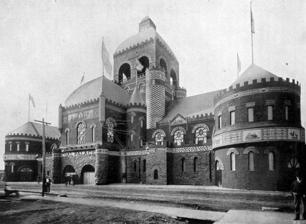
Building: Coal Palace
Country: United States of America
Year built: 1890
Temporary exhibition center in Ottumwa, Iowa, US Coal Palace Motto: Coal is light, heat, and power. General information Architectural style Byzantine , Gothic Location W. Main St. and S. Washington St., Ottumwa , Iowa , U.S. Coordinates 41°1′8.51″N 92°24′53.52″W / 41.0190306°N 92.4148667°W / 41.0190306; -92.4148667 Elevation ~650 ft (198 m) Inaugurated September 16, 1890 Demolished 1892 Cost $ 25,000–$30,000 Owner Ottumwa Coal Palace Company Height Central tower: 200 ft (61 m) Dimensions Diameter 230 ft × 130 ft (70 m × 40 m) Design and construction Architect(s) Charles P. Brown References The Coal Palace was a temporary exhibition center that stood in Ottumwa , Iowa , from 1890 until 1892. It was used most prominently to showcase the local coal mining industry. During its brief history President Benjamin Harrison and Congressman William McKinley visited the building, but a decline in attendance and nature's toll on the building's exterior ultimately resulted in the building's demolition in 1892. Background Although Iowa is most known for its rich soil and subsequent agriculture industry, Iowa had a thriving coal mining industry throughout the last half of the nineteenth century. Bituminous coal deposits, formed during the Pennsylvanian subperiod, are found throughout much of south-central Iowa , and demand for coal in Iowa grew steadily as railroad construction moved westward. By 1870, several railroad lines stretched across the state, each requiring a constant supply of coal. The opening of hundreds of coal mines across southern Iowa coincided with industrialization and the popularity of local expositions designed to showcase agriculture, commerce, and industry. An unusual trend emerged from this confluence in Iowa: massive and opulent but temporary exhibition halls were built to house these expositions, and each was a lumber structure featuring walls veneered with the material being celebrated. Following the Corn Palace in Sioux City , the Blue Grass Palace in Creston , and the Flax Palace in Forest City , the city of Ottumwa attempted to capitalize on its largest industries with a palace of its own—the Coal Palace. Funding and construction The brainchild of three prominent citizens— Colonel Peter G. Ballingall, Calvin Manning, and Henry Phillips—the Coal Palace was first conceived in late 1889, at which time the Ottumwa Coal Palace Company was established with stocks available for $ 5 per share . Initially very few shares were purchased; only when an emergency meeting was called among Ottumwa's business leaders, at which Peter G. Ballingall offered to purchase $700 in shares, was interest seriously revived. Eventually 395 citizens subscribed (the top subscriber was Thomas D. Foster, manager of the Morrell meatpacking plant, with $1,000), and the company had secured more than $30,000. Construction began in the summer of 1890 on a lot donated by Ballingall known as the Sunken Park. The park had previously been a bed of the Des Moines River but was essentially made a slough by the constructed embankment of the Chicago, Burlington and Quincy Railroad , and Ballingall had since transformed the area into a park. Ten area counties— Appanoose , Davis , Jefferson , Keokuk , Lucas , Mahaska , Marion , Monroe , Van Buren , and Wapello —donated coal for the construction, and each county created an exhibit for the exposition. Approximately 300 piles were used to bring the ground floor to street level and create the structure's foundation. From there more than 800,000 feet (240,000 m) of lumber in solid sheets was used to form the framing. Coal was veneered onto the walls and fused with black mortar, effectively giving the building the look of a medieval stone-clad castle. For the second floor, lighter and smaller forms of bituminous coal—nut and pea—were used, and the roof was coated with highly reflective vitric coal and red mortar. Vitric coal was also used to spell "Coal Palace" above the main entrance. Architecture Sioux City architect Charles P. Brown was contracted to design the Coal Palace; he had previously designed the first Corn Palace in Sioux City and was at the time planning the second. Born in Salem , Massachusetts , Brown moved to Sioux City in 1886 and had designed much of its downtown. Exterior The exterior from the east. Brown recognized the inherent medieval quality of walls covered in uncut coal and capitalized on this theme by adding turrets , crenellated walls, and spired roofs. Ten flags with the names of the ten coal-donating counties adorned the roof, along with two Coal Palace flags and two large American flags . The primary entrance to the building was through two archways along the northern side, though four semi-circular turrets on the ground floor also contained doors. The Ottumwa Daily Courier remarked on the completed exterior's artistic detailing in 1890: Aloft in the main tower, a 'hanging garden of Babylon,' with richest contribution of the tropics, with a frieze of classic figures in relief round the entire building, carefully and artistically chiseled out of bituminous blocks which make 'light, heat, and power.' With flagstaffs on the various turrets proudly waving the pennant of the various countries which the palace is to represent, and with the undisputable evidence of Uncle Samuel's higher authority even over the rich feudal baron, King Coal, from the Stars and Stripes waving from the staff of the main tower—a new flag with 44 stars in the field of azure. Ottumwa Daily Courier Numerous friezes along the exterior walls reflected both neoclassicism , still strong in the late nineteenth century, and local industry. Among the designs either carved into coal or fancifully painted along the outer walls were a head of Ajax , a series of lions' heads festooned with produce, a depiction of the Carboniferous period connected to a modern coal mine by a miner and pickaxe , and several medallions celebrating local trades—blacksmithing, lumbering, plumbing, masonry, farming, machining, and carpentering were all visible. The smallest turrets were adorned with silver and black stripes, while two gables above the second floor depicted the goddess Ceres watching over farmers and Vulcan watching over factories. After dusk, arc lamps in the towers and colored, electric lights in the windows lit the structure to make "the scene more splendid than any illuminated castle of the rich barons of the middle ages." The eastern portion of the sunken park (extending to Washington Street) remained a garden, though several landscaping features (fountains, walking paths, and exotic foliage) were added. Interior All interior decorations were overseen by D. E. Milward and D. S. Clark of Sioux City, two men who had previously designed the Corn Palace. The interior of the Coal Palace was no less ostentatious then its exterior. The pillars, rafters, railings, and ceilings which supported the upper floor were largely covered by decorations of barley , blue grass , clover , corn , flax , millet , oats , rye , timothy , and wheat —all native and common to Iowa. Along with lavish displays created by the Iowa counties who had donated coal to construct the Coal Palace, several area businesses and organizations also created displays, including the Morrell Meat Packing Company, T. M. Sinclair & Co. of Cedar Rapids , R. T. Davis Mill Company of St. Joseph, Missouri , the Northern Pacific Railway , the P.E.O. Sisterhood of Ottumwa, Pi Beta Phi , and the Blue Grass Region of Iowa (a consortium of 21 counties in southwestern Iowa). Several prominent citizens also donated historical objects and curiosities. The exhibits surrounded the central portion of the hall, which contained a large auditorium and stage. Behind the 1,080 square feet (100 m 2 ) stage stood a waterfall lit by 700 lights and which fell 40 feet (12 m). It required approximately 1,600,000 US gallons (6,100,000 L; 1,300,000 imp gal) of water daily. Half of the water landed in a lake a further 15 feet below, while the other half navigated a series of boulders and escarpments. A suspension bridge and live spruces and firs completed this effect. The seating capacity of the auditorium was estimated to be as high as 8,000. The central tower featured an observation gallery and dance floor, and could be reached from the main gallery floor by two elevators or a flight of stairs. From the gallery visitors could be lowered into what was perhaps the Coal Palace's most unusual feature: a miniature, working coal mine beneath the main floor. Taking advantage of the sunken park, this coal mine tour was led by a mule and allowed visitors to observe the coal mining process as miners dug into actual coal. Expositions The Coal Palace was opened once yearly for a month-long exposition and festival in September and October. The expositions were enthusiastically promoted by the subscribers of the company, each of whom received a metal medallion for their financial support. 1890 In 1890 the Coal Palace officially opened on September 16 and closed on October 11. On opening day, a parade proceeded to the Palace at 1:30 p.m. with Governor Horace Boies , the mayor of Ottumwa, Company G of the Iowa National Guard , and the Iowa State Band leading the way. The governor spoke at length of the thriving coal industry in Iowa, which he lamented was too often overlooked in a state with such a rich agricultural history.  The opening of the Coal Palace and the governor's speech were reported in The New York Times . The Coal Palace organizers arranged special celebration days to boost attendance—Des Moines Day, Missouri Day, and days for each of the surrounding counties each brought thousands of tourists and visitors. But the busiest day at the Coal Palace in 1890 was October 9, when President Benjamin Harrison spent the day in Ottumwa. At approximately 10:00 a.m. he toured the Coal Palace privately and spoke at the exposition before an estimated crowd of 40,000 people in the afternoon: If I should attempt to interpret the lesson of this structure, I should say it was an illustration of how much that is artistic and graceful is to be found in the common things of life, and if I should make an application of this lesson, it would be to suggest that we might profitably carry into all our homes and into all neighborly intercourse the same transforming spirit. President Benjamin Harrison, October 9, 1890 A few minutes after this portion of the speech the waterfall began, and Harrison's voice was briefly drowned out (Harrison suspected the waterfall was turned on by a political opponent). Harrison remained in the Palace that evening and shook hands with nearly 10,000 visitors. When the exposition closed two days later, it was deemed an enormous success, and the company voted to keep the palace standing for use next fall. 1891 Peter G. Ballingall departed for a trip to China in late 1890, and word later reached Ottumwa that he had died suddenly near Hong Kong on March 7, 1891. His funeral was held in the Coal Palace on April 14, with Governor Boies among the attendees. The death of the chief planner and president of the Ottumwa Coal Palace Company created a hitch among the exhibition planners, but the exposition would go on regardless, with Russell A. Alger , John C. Black , and William McKinley slated to give speeches during the celebration. The festival opened with a parade on September 15, and the largest attendance came on September 23, when an estimated 30,000 to 50,000 people came to hear William McKinley, who spoke from Ottumwa's Central Park to ensure everyone could see and hear him. And although John C. Black drew nearly as many Democratic visitors on October 7 (which was "Democratic Day" at the Coal Palace), enthusiasm generally declined for the 1891 festival. The Coal Palace closed on October 10. Legacy Following the 1891 exposition, the Coal Palace was razed in 1892. Its location is now home to Coal Palace Books & Cafe', neighboring Ballingall Park in Ottumwa, a part of the city willed by Ballingall for use as a park "forever." Coal mining in Iowa is no longer a major industry.  Despite this, the Coal Palace remains a legendary part of Ottumwa history, arriving (and departing) at a time when Ottumwa was often referred to as the " Lowell of the West." Manufacturing remains a major part of Ottumwa's economy. In 1998, a miniature replica of the Coal Palace was completed by local historian Milly Morris-Amos, and it is visible today in the Wapello County Historical Museum. Notes